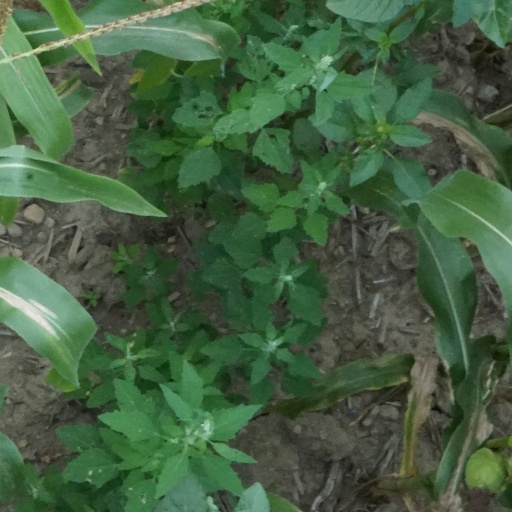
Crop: maize; corn